Military Museum of North Florida

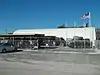
Green Cove Springs, Florida: Military Museum of North Florida

The Military Museum of North Florida is a museum of military artifacts in Green Cove Springs, Clay County, Florida. The museum includes ship models, military vehicles, uniforms, weapons, equipment, and flags. Established in 2007, the museum is located at 1 Bunker Ave. at the corner of State Road 16.